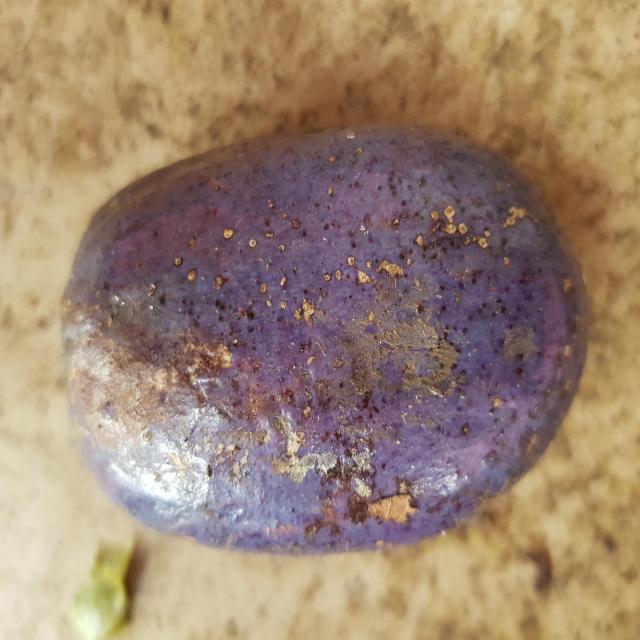
Plum grade: spotted